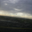
Label: plain